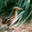
Label: bird